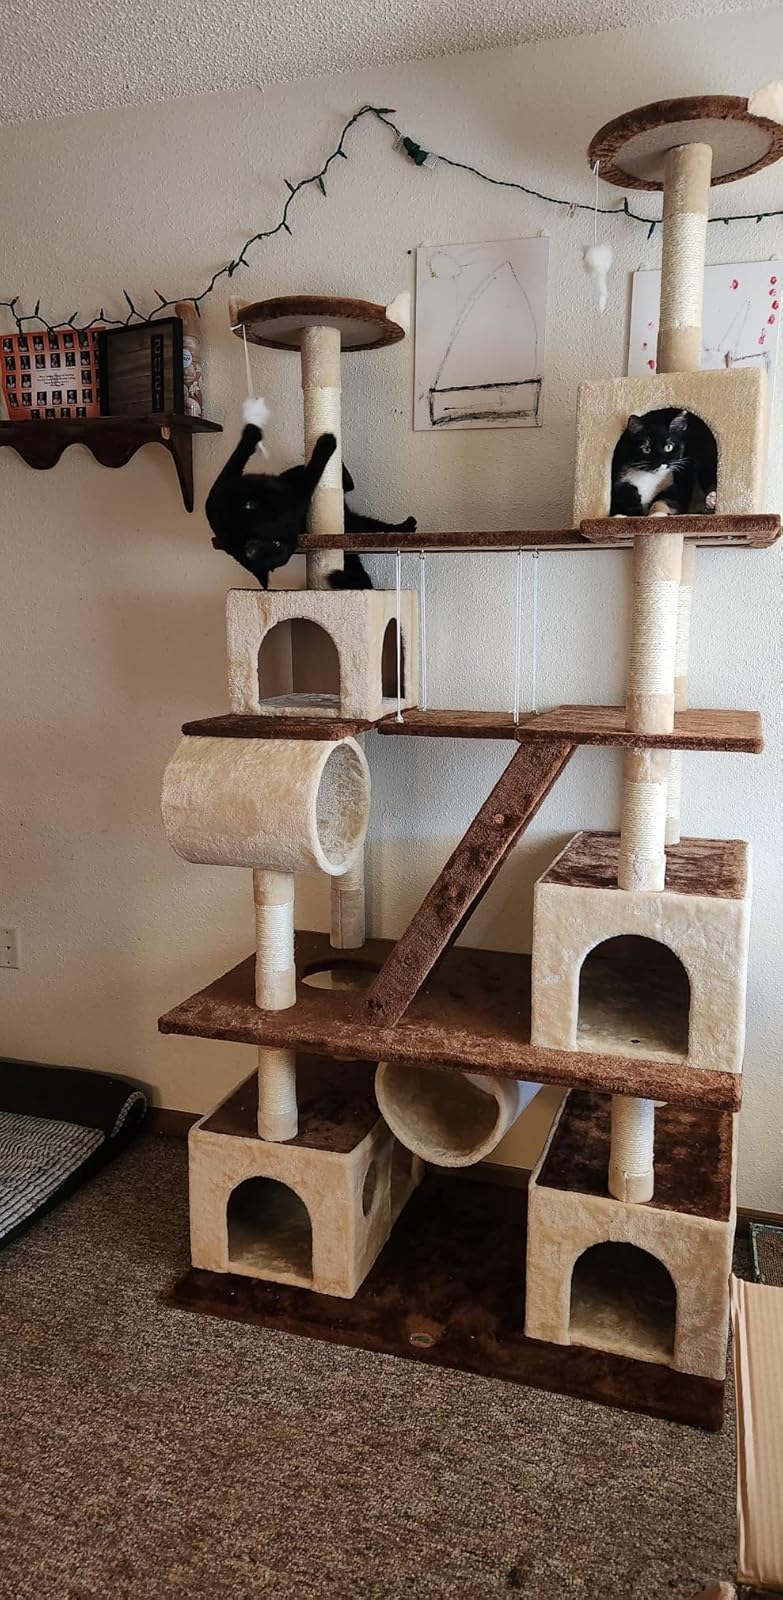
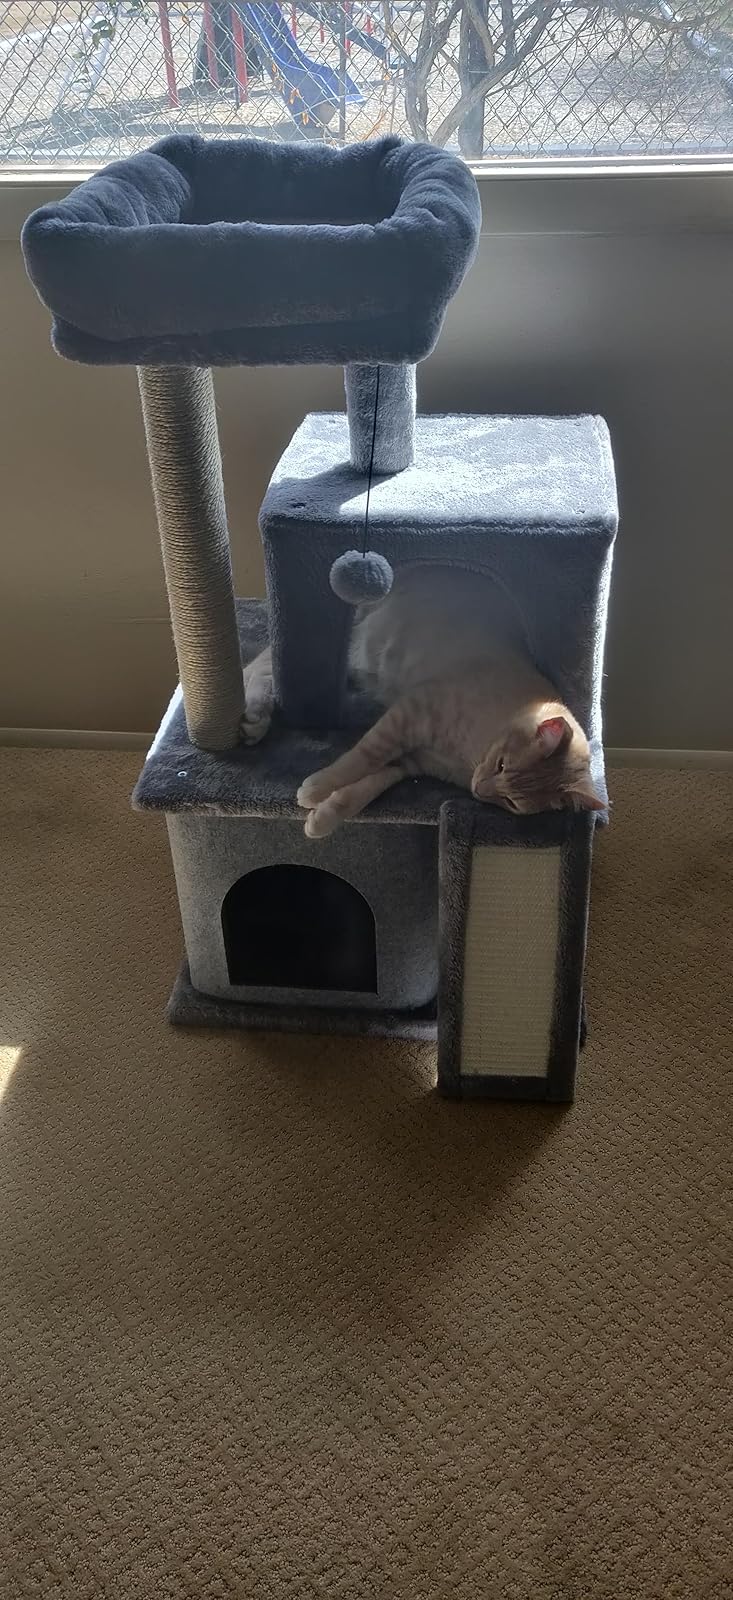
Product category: items_cat tree
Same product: no